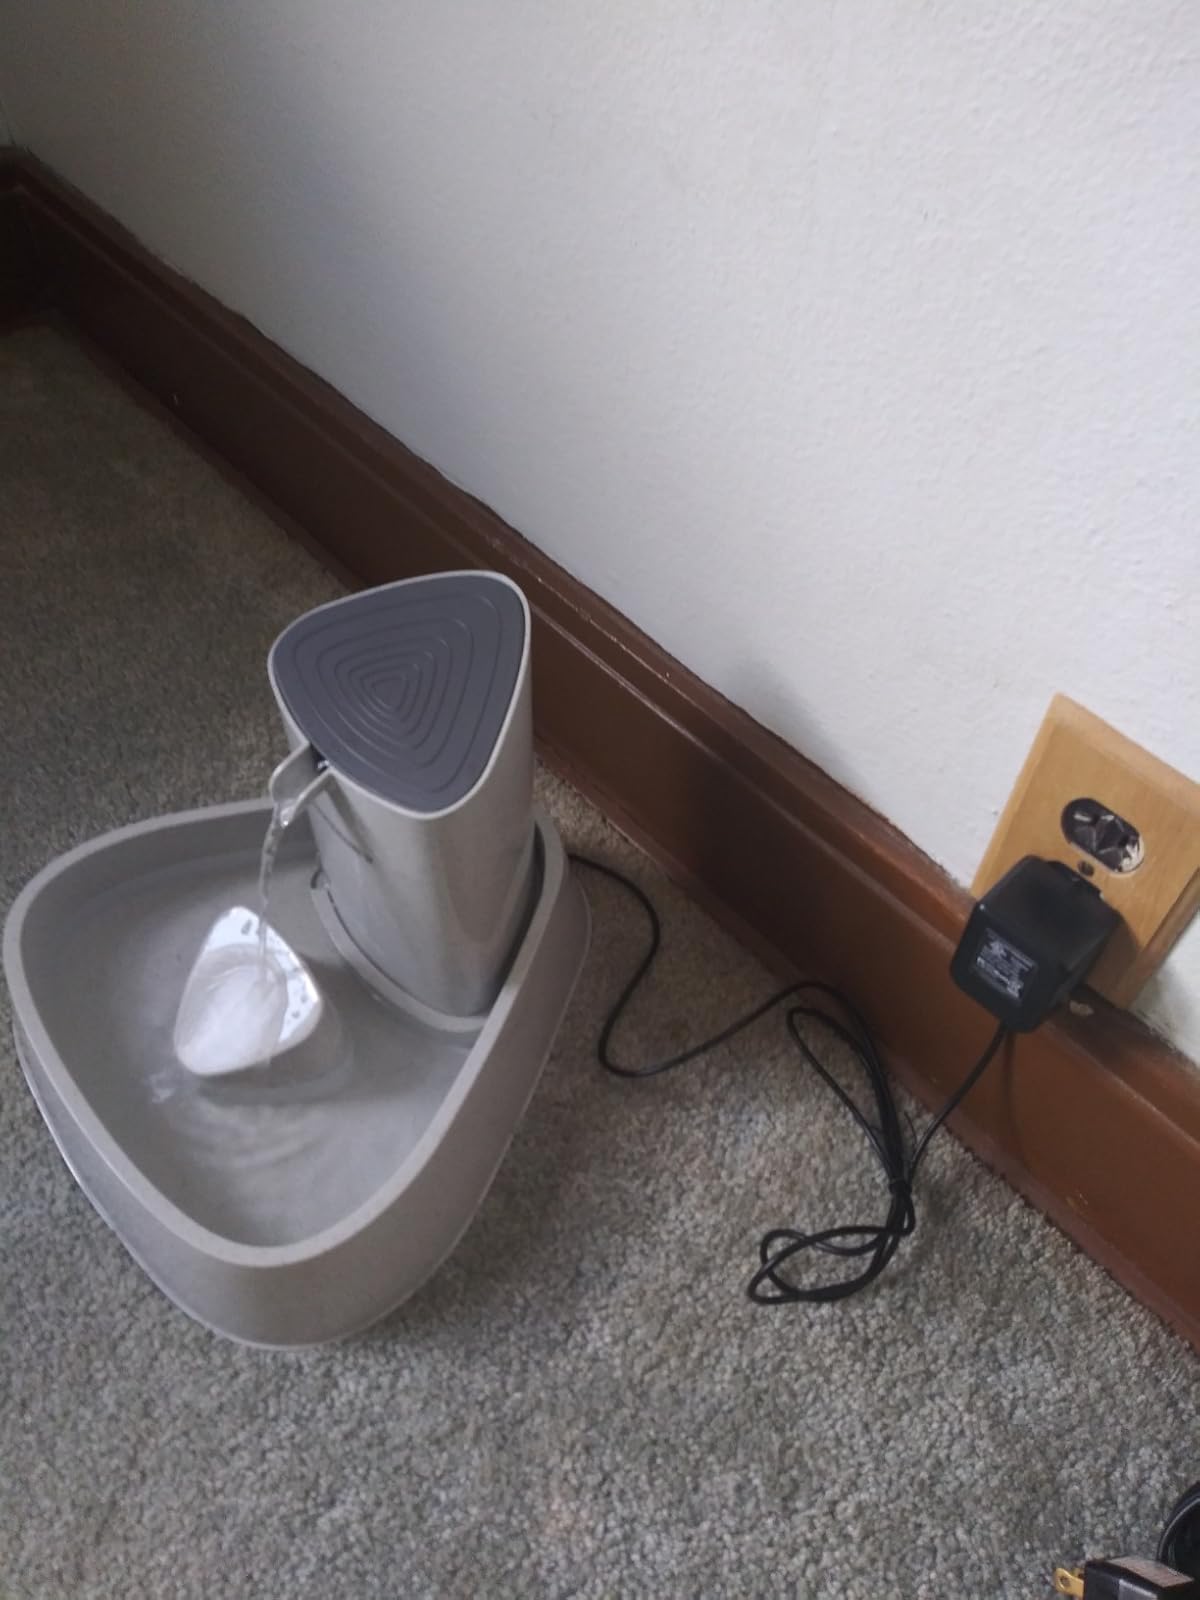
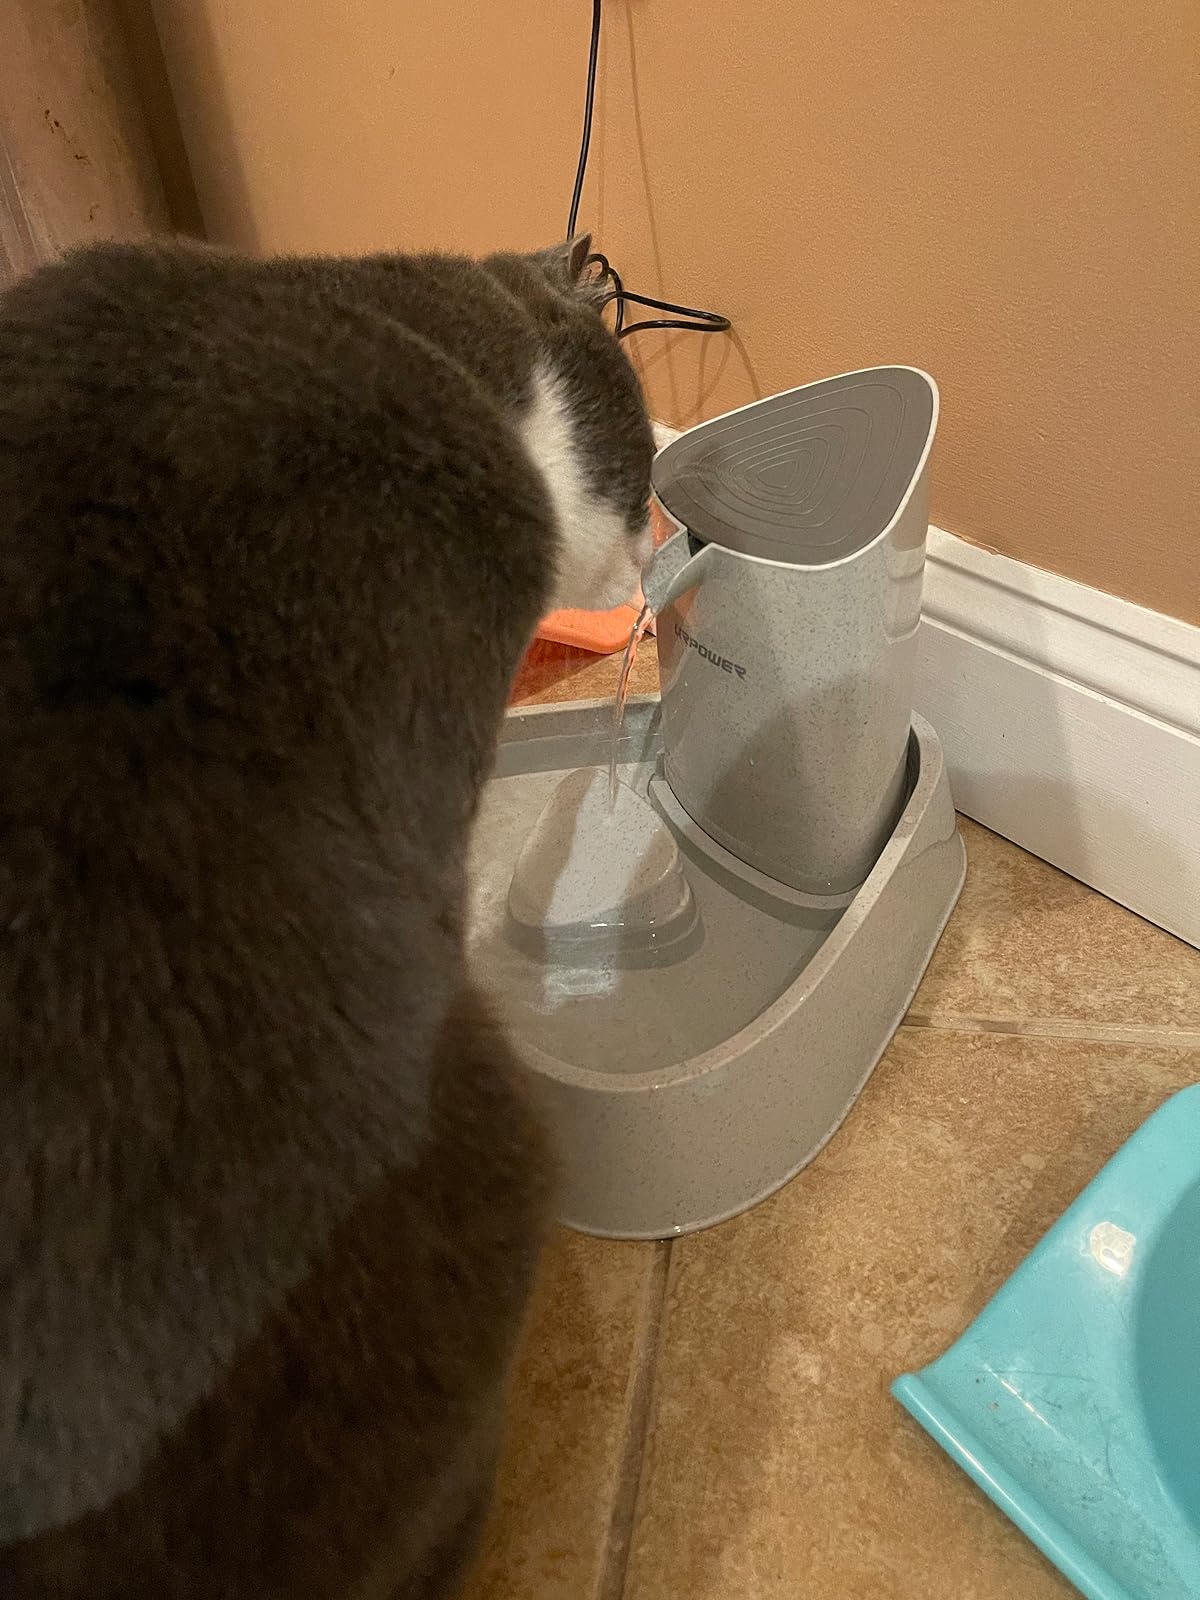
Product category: items_bowl
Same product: yes